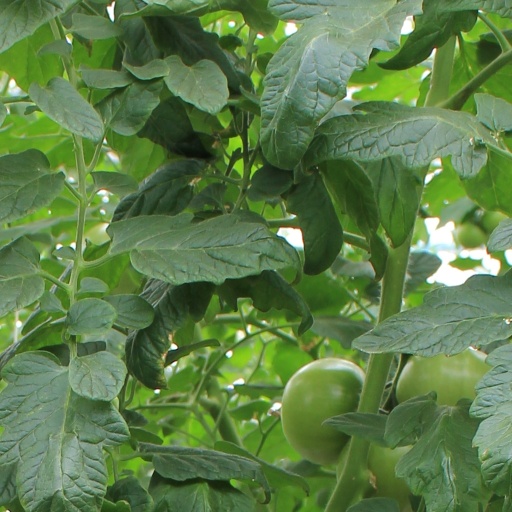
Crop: tomato